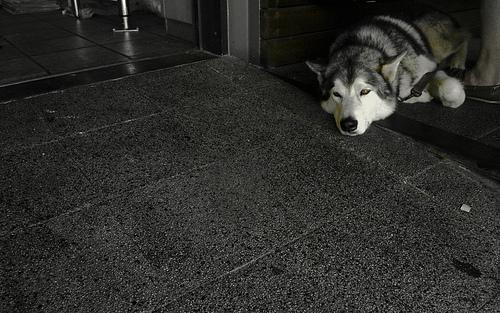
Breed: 232-n000083-Eskimo_dog